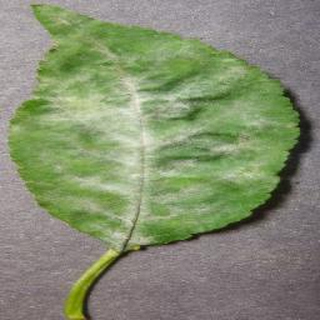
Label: cherry_powdery_mildew